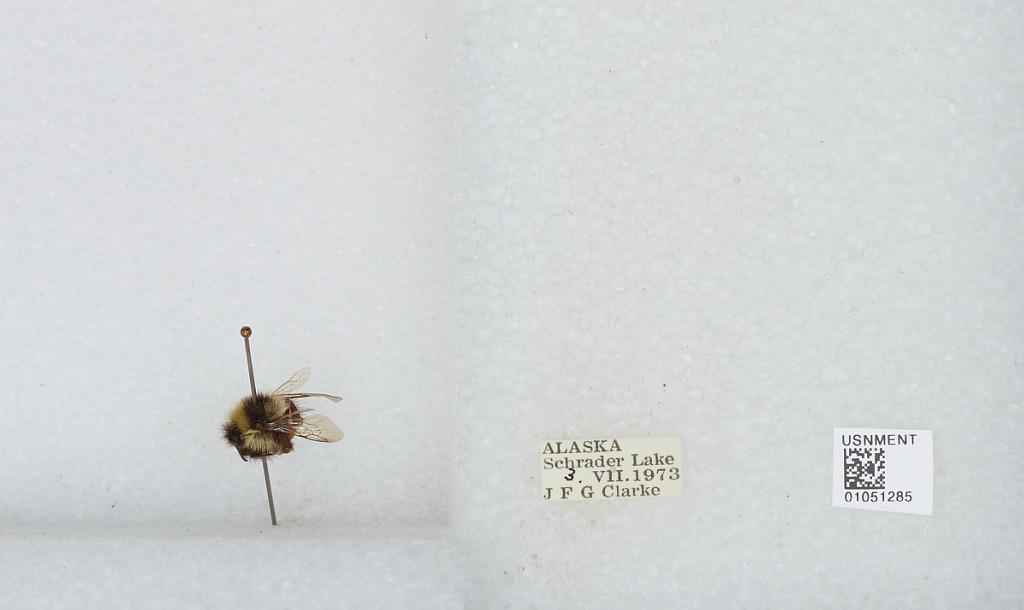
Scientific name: Bombus sp.
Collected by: J. Clarke
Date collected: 1973-7-3
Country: United States
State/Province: Alaska
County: Yukon-Koyukuk
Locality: Schrader Lake
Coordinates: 66.8181, -143.736